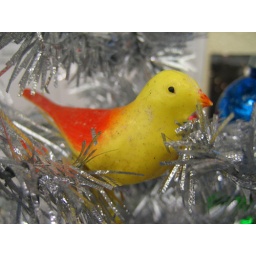
There was a little plastic bird in with all the ornaments from my Nana.